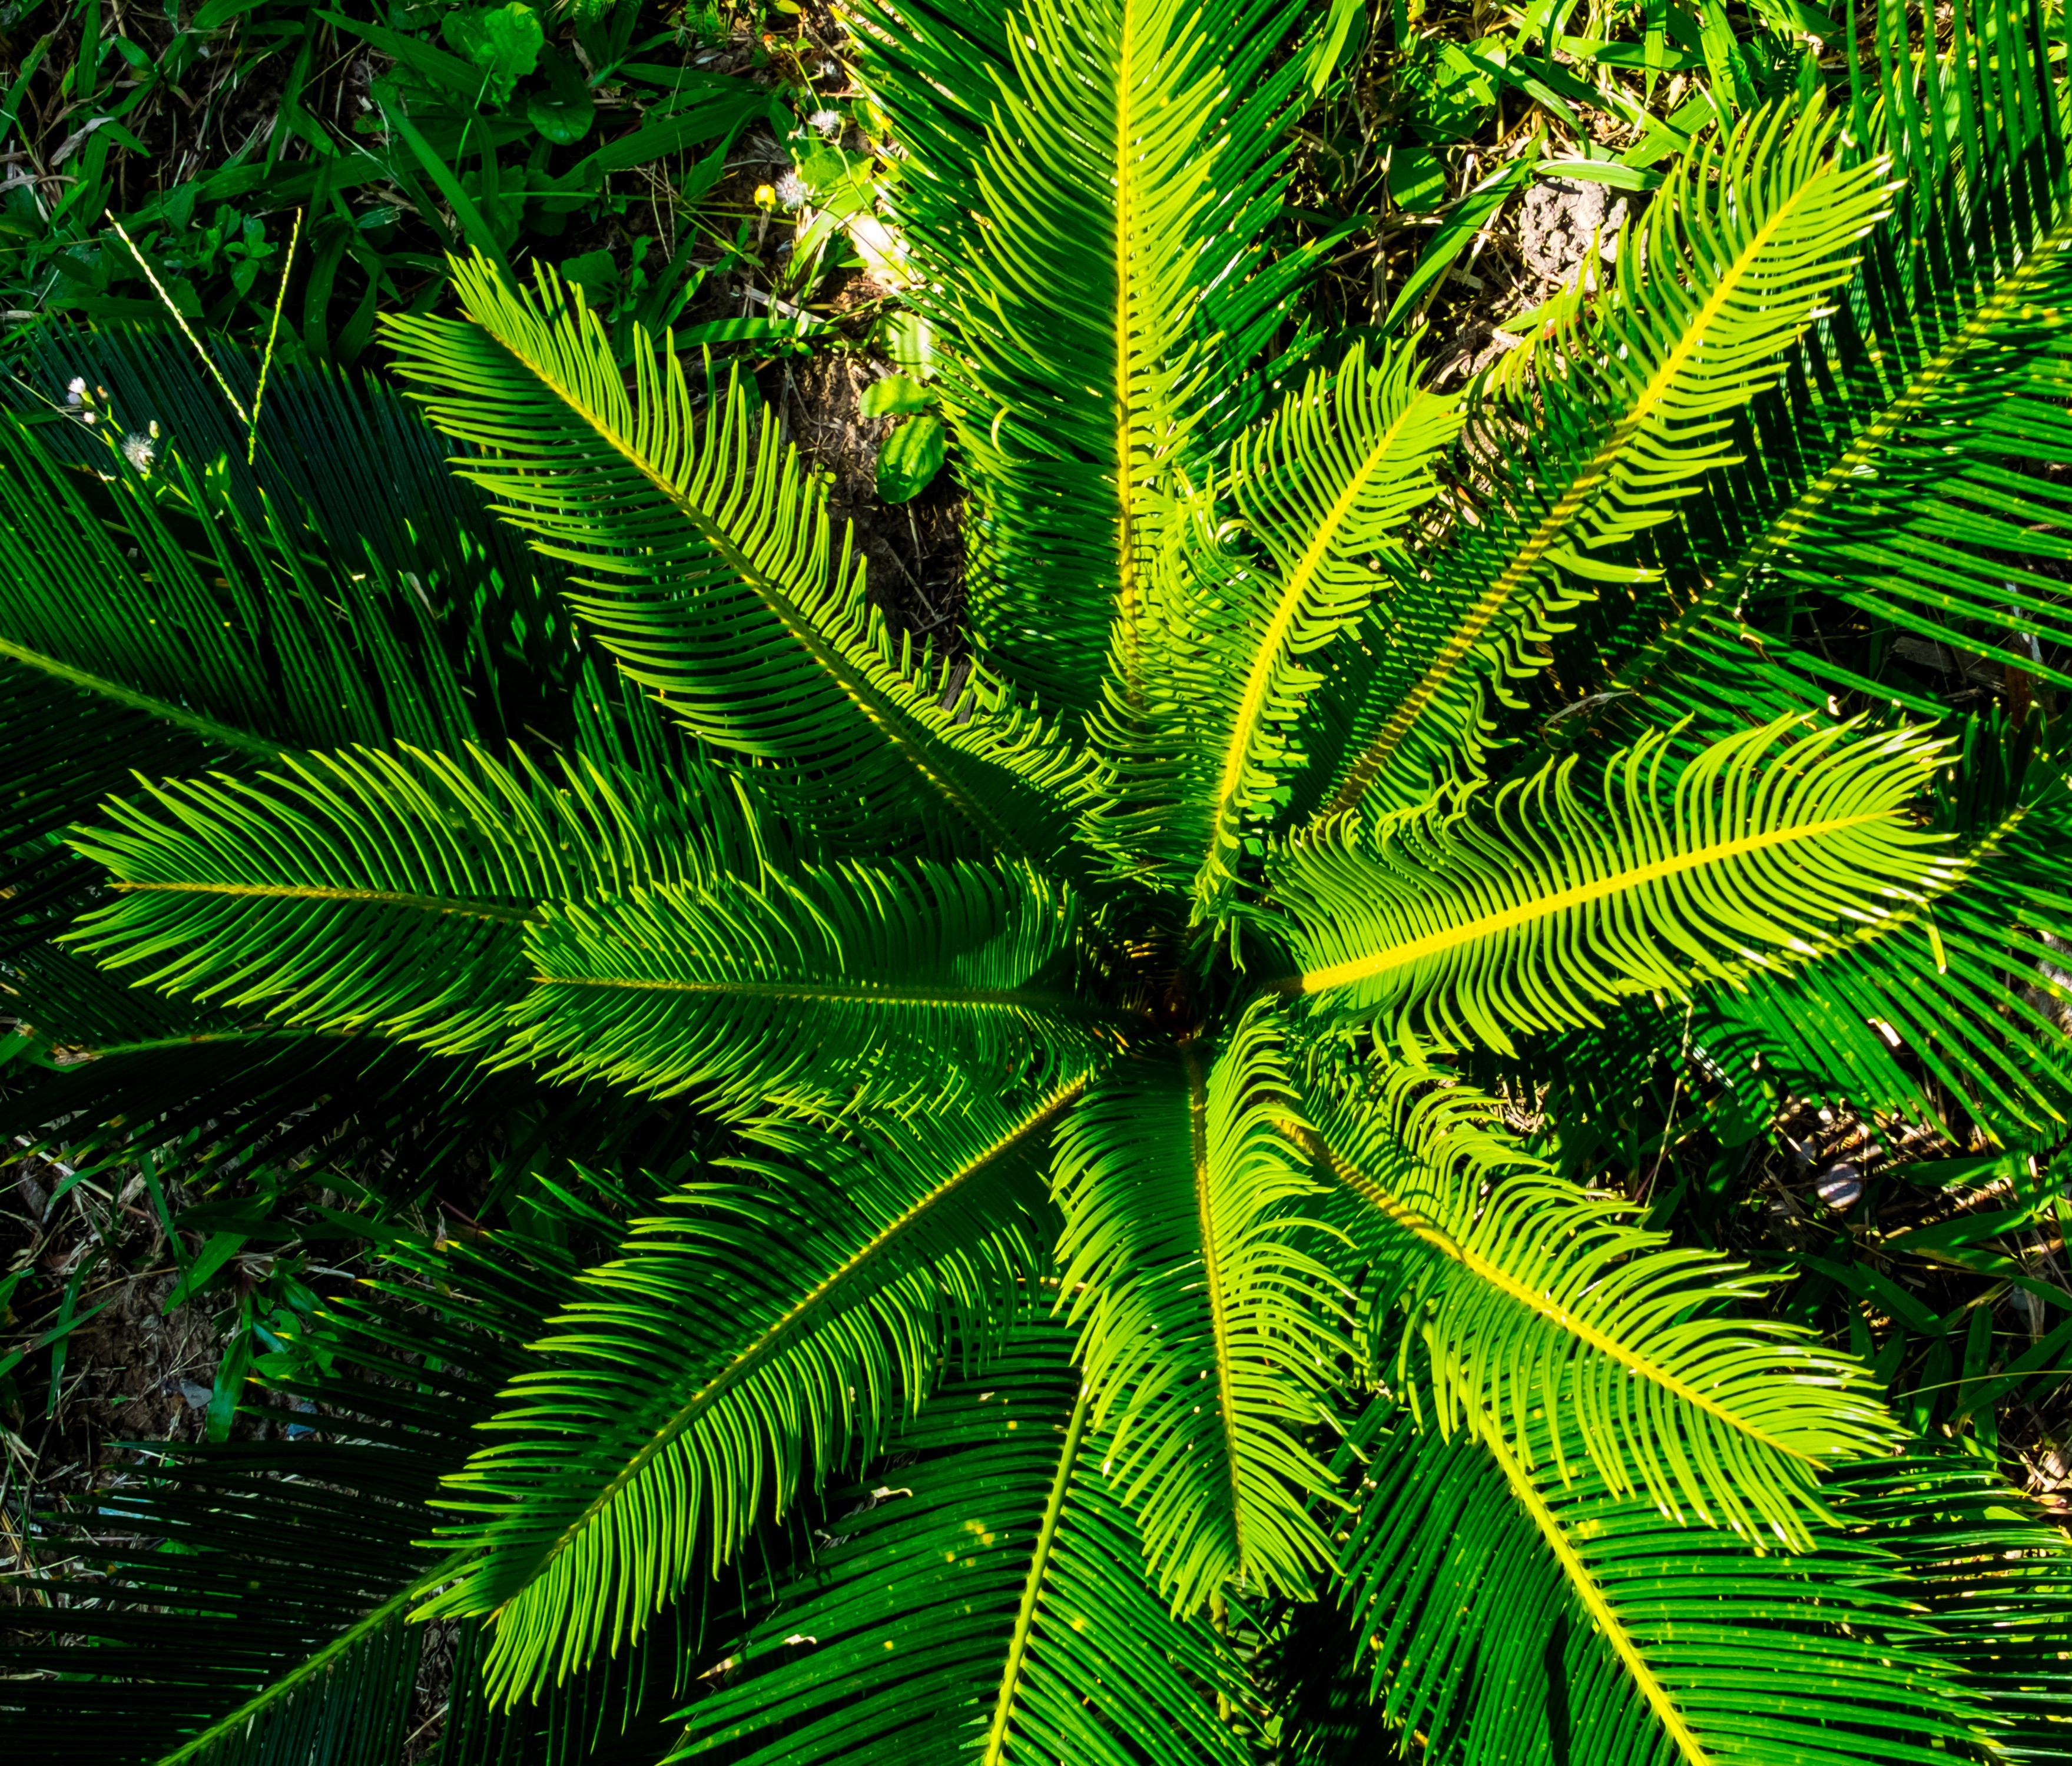
tree, forest, branch, plant, palm tree, leaf, flower, green, jungle, palm, botany, vegetation, rainforest, tropics, boy shoots, plant stem, woody plant, land plant, ferns and horsetails, arecales, palm family